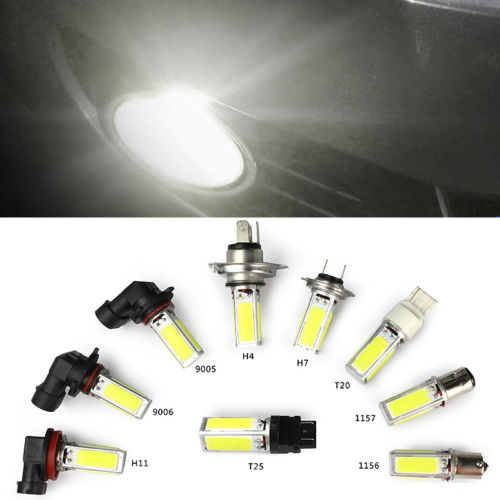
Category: lamp